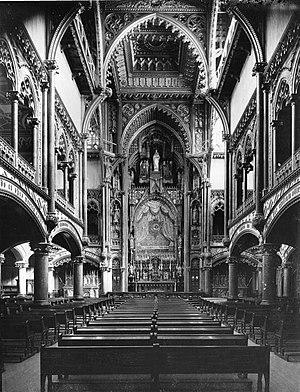
Photographie, Intérieur de la chapelle du Sacré-Coeur, église Notre-Dame, Montréal, QC, 1892-1894, Wm. Notman &amp
La chapelle Notre-Dame du Sacré-Cœur est une chapelle située est à l'intérieur de la basilique Notre-Dame de Montréal. Elle a une entrée extérieure sur la rue Saint-Sulpice à l'est.
La destruction du patrimoine religieux réfère aux gestes de destruction ou de dégradation du patrimoine religieux de manière délibérée. De la sorte, d'innombrables œuvres d'art sont perdues.